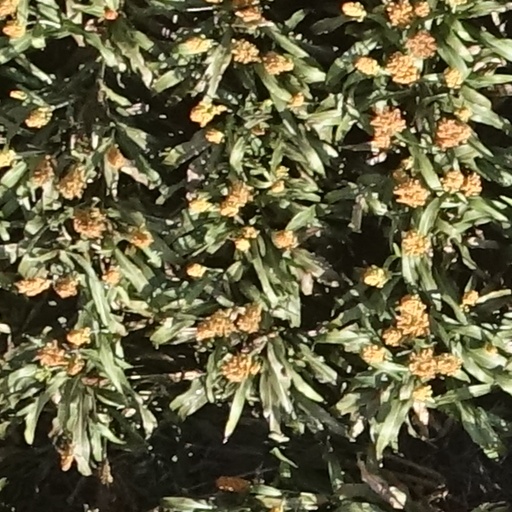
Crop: sorghum